Sky position (RA, Dec in degrees): 229.535, 5.311
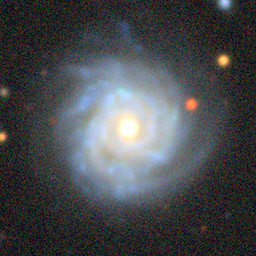
Galaxy morphology: Unbarred Tight Spiral Galaxies